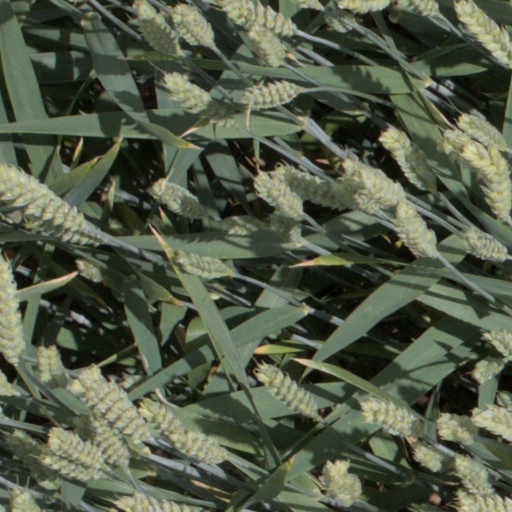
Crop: wheat